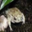
Label: frog